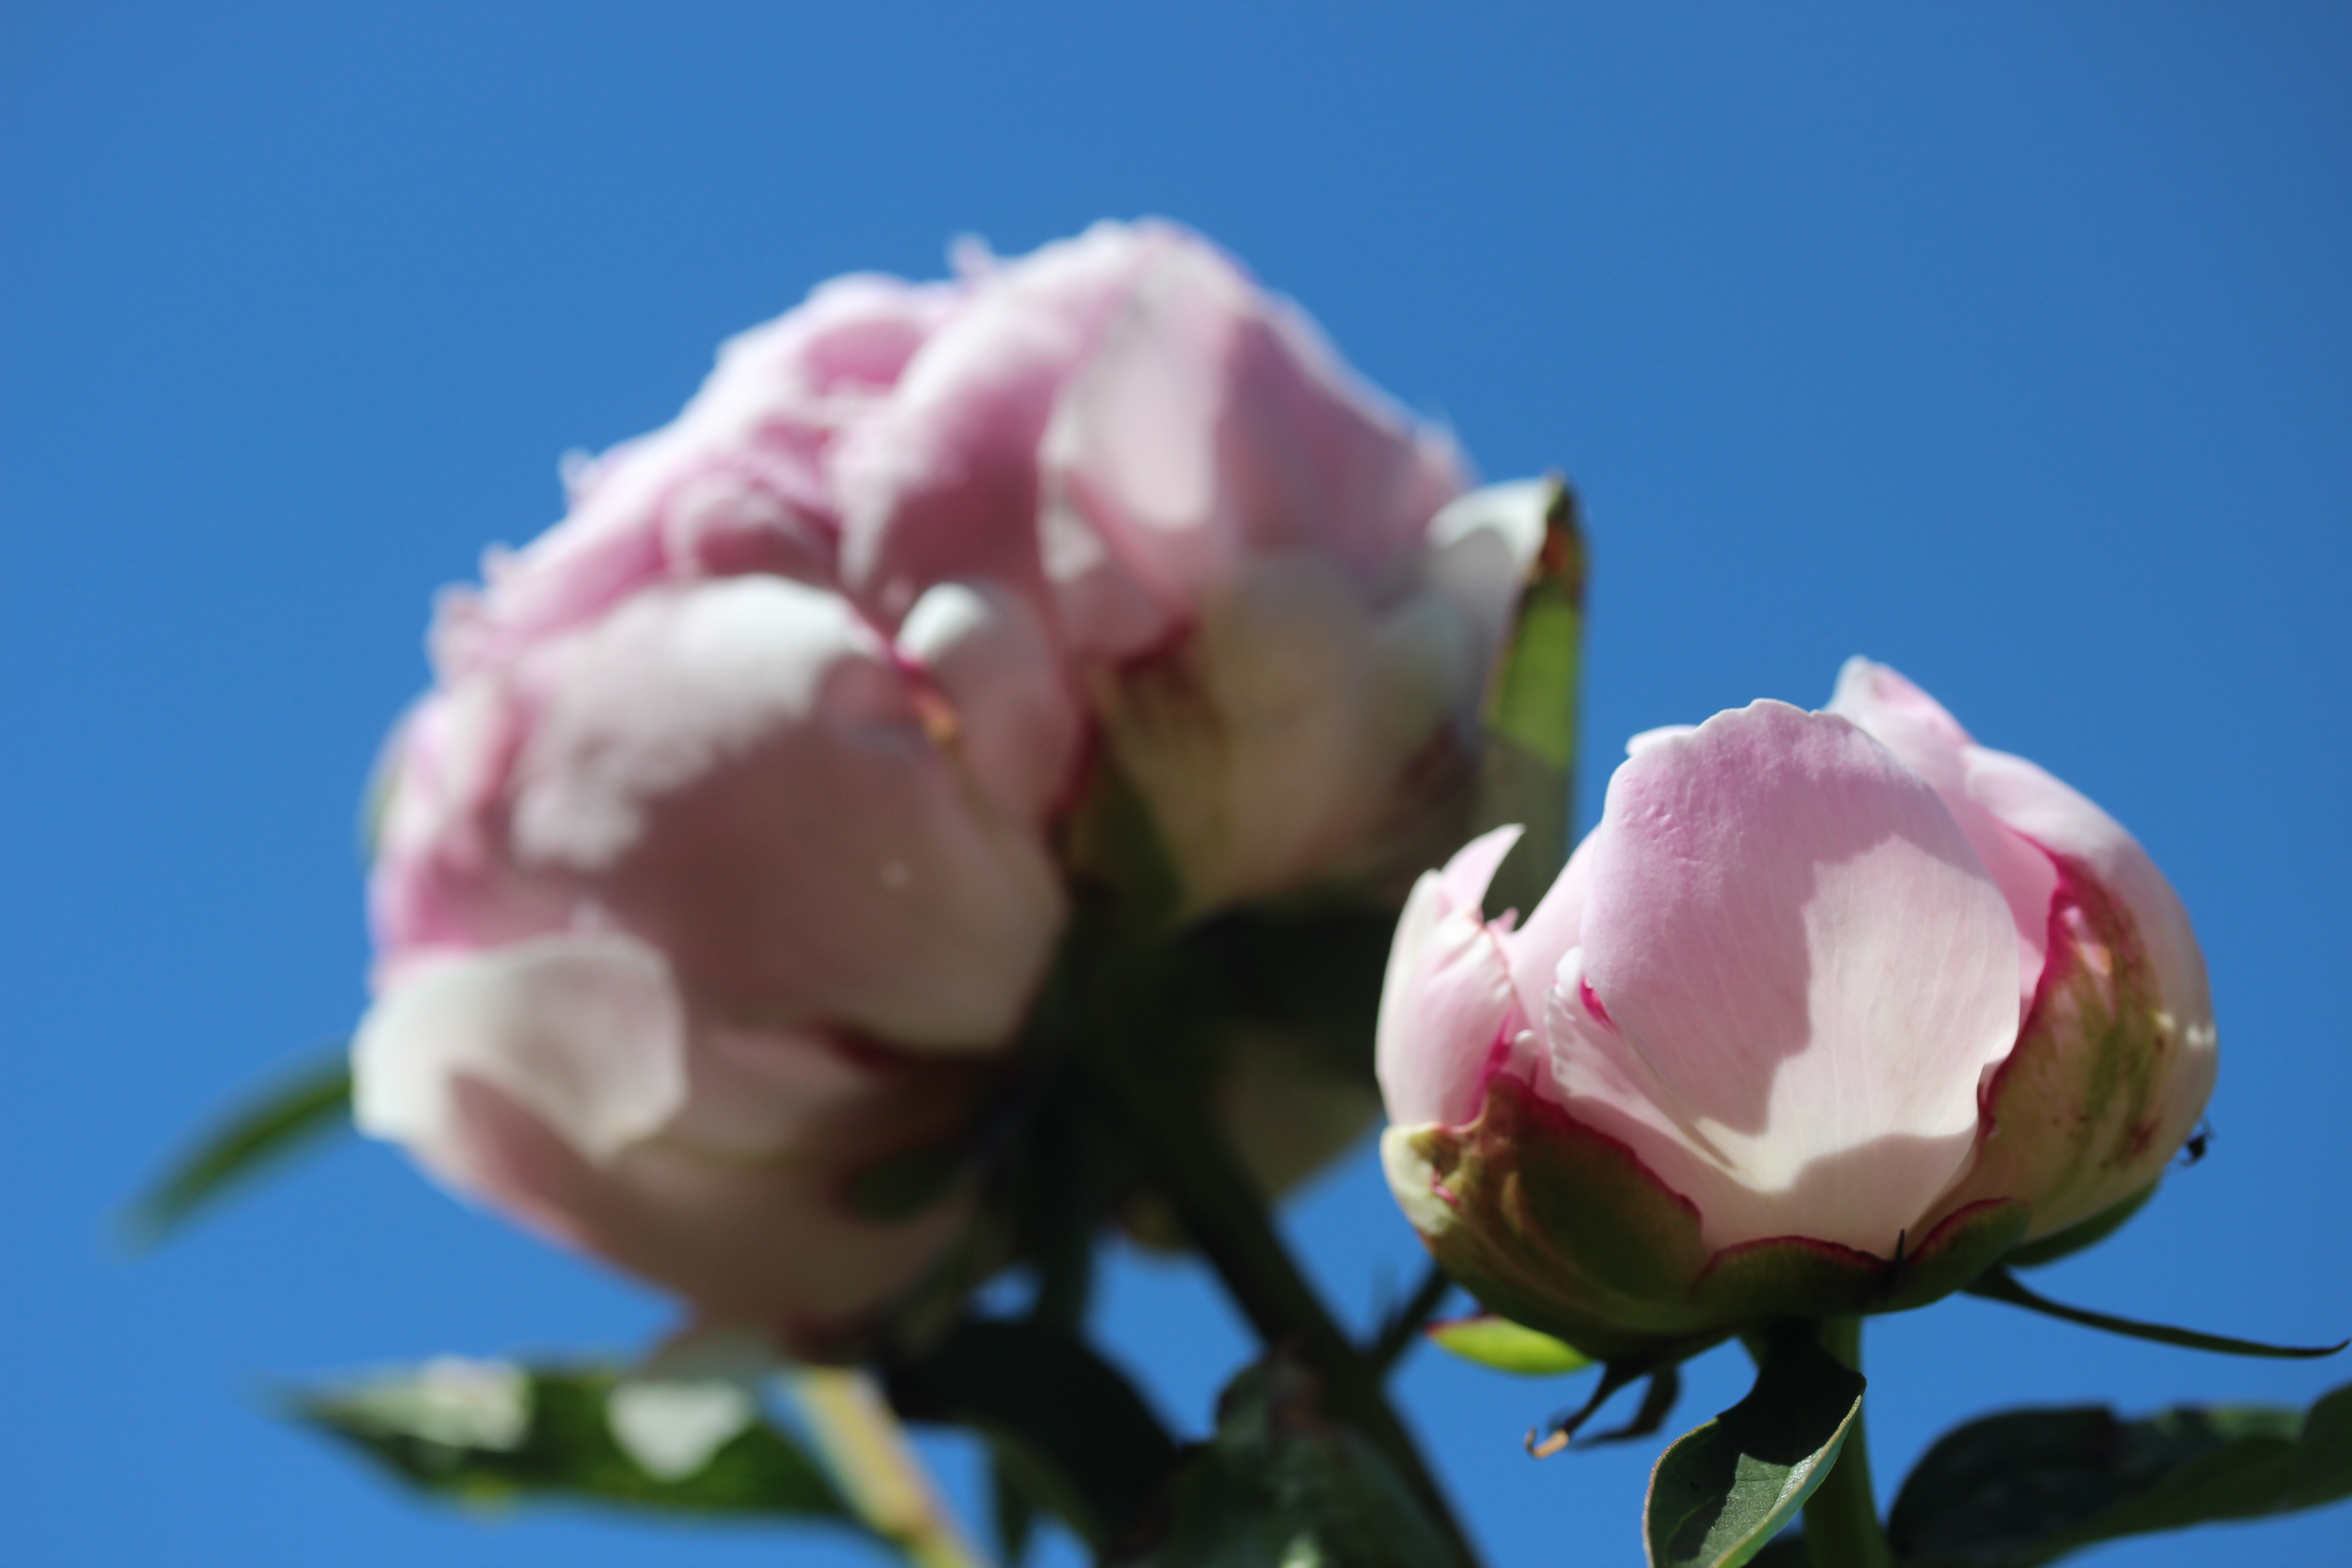
blossom, plant, flower, petal, bloom, rose, spring, lush, garden, pink, flora, beautiful, bud, flower garden, peony, full bloom, macro photography, flowering plant, garden roses, rose family, double flower, baby rose, land plant